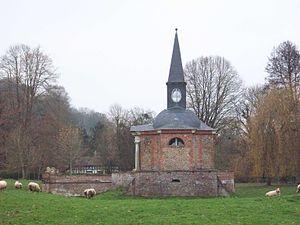
Chapelle funéraire Saint-Laurian, à Saint-Denis-le-Thiboult.
Saint-Denis-le-Thiboult est une commune française située dans le département de la Seine-Maritime en région Normandie.
Cet article recense les monuments historiques de l'arrondissement de Rouen, dans le département de la Seine-Maritime, en France.